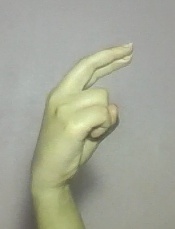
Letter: zay